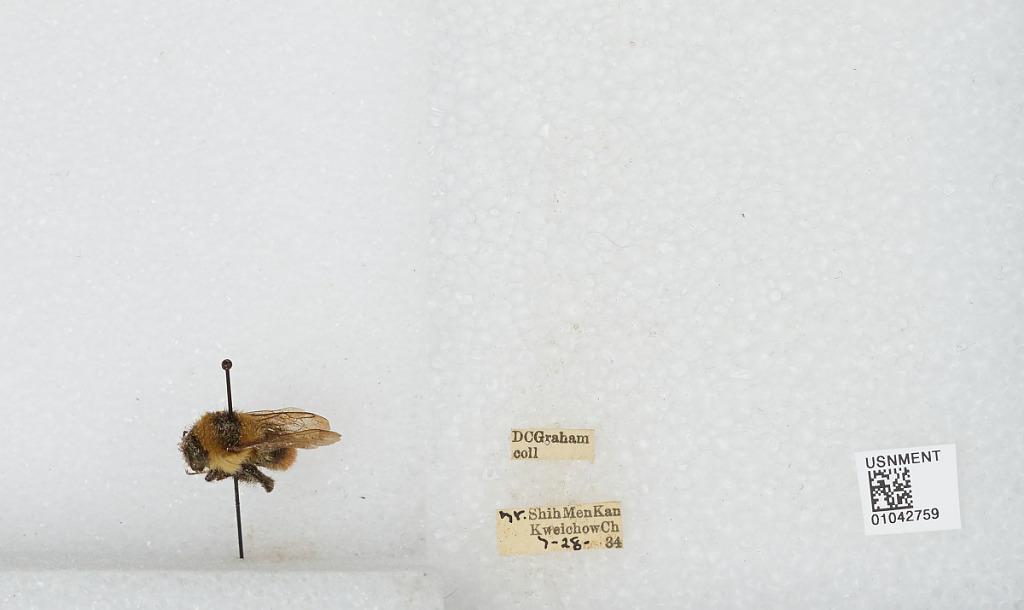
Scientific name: Bombus sp.
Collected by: D. Graham
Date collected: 1934-7-28
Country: China
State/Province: Guizhou
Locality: near Shimenkan